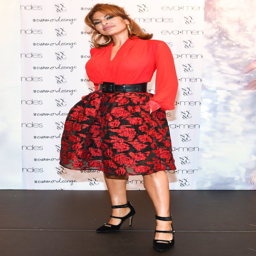
actor in a red long - sleeve top and floral skirt